Work It Out (Beyoncé song)

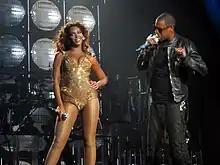
Two people are performing on stage. The woman at left wears a pink short dress, transparent stockings, and she holds a microphone with her right hand. She is looking something at her right while she holds her left on her hip. The man at right is talking through a microphone. He wears a jacket, a shirt and pants, all of them dark.

Beyoncé performed the song on multiple occasions, including the song as part of her set list on the Dangerously in Love Tour, where the performance of the song was recorded and distributed at the Wembley Arena in London for her "Live at Wembley" live and video album. The song was also performed live at the Wynn Theatre in Las Vegas on August 2, 2009, at the I Am... Yours concert, the performance was later recorded as well as distributed in a DVD/CD package entitled "" on November 23, 2009. During the I Am... World Tour, the song was performed in a medley with "Crazy in Love", "I Just Wanna Love U (Give It 2 Me)", "Let Me Clear My Throat", and "Pass the Peas".